Shankar Mudi

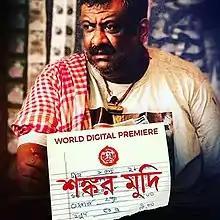
Film poster

Shankar Mudi is a Bengali Political drama film directed by Aniket Chattopadhyay and produced by Kaustuv Ray. It was released on 15 March 2019 under the banner of RP Techvision India Private Limited. The Bengali actor-director Shri Kaushik Ganguly plays the title role.